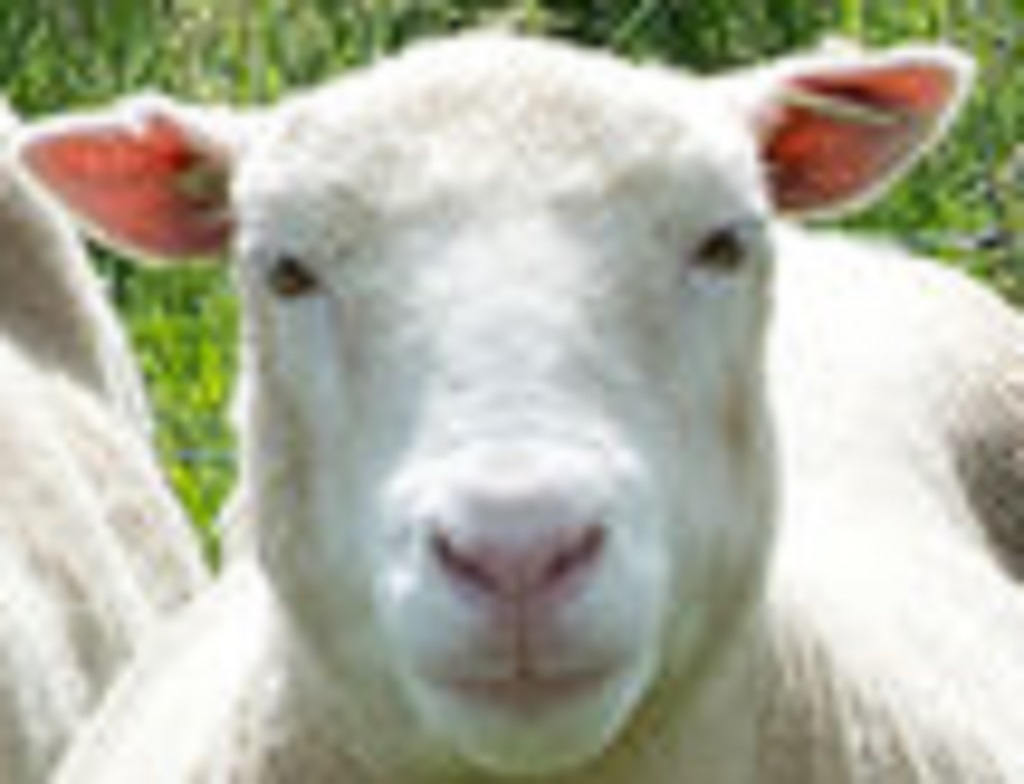
Label: no pain